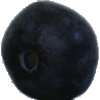
Label: blueberry